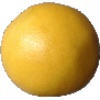
Label: Grapefruit White 1